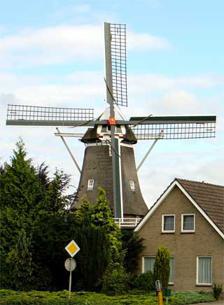
Building: De Arend, Coevorden
Country: Netherlands
Year built: 1894
De Arend Origin Mill name De Arend Mill location Krimweg 60, 7741 KK, Coevorden Coordinates 52°39′34″N 6°43′28″E / 52.65944°N 6.72444°E / 52.65944; 6.72444 Operator(s) Gemeente Coevorden Year built 1894 Information Purpose Corn mill Type Smock mill Storeys Three-storey smock Base storeys Two-storey base Smock sides Eight-sided smock No. of sails Four sails Type of sails Common sails Windshaft Cast iron Winding Tailpole and winch No. of pairs of millstones Two pairs Size of millstones 1.50 metres (4 ft 11 in) De Arend (English The Eagle ) is a smock mill in Coevorden , Netherlands . It was built in 1894. The mill is listed as a Rijksmonument , number 11493. History De Arend was built by millwrights Ritsema Brothers of Stroobos , Friesland for J B Soppe. It later passed into the ownership of H Soppe. The Dutch magazine De Molenaar of 25 November 1969 stated that the mill was built in 1888. Thus the mill may have been moved here in 1894. In 1937, the mill was repaired and fitted with streamlined sails. The mill was sold to the municipality of Coevorden in 1976. It was in a poor state and overgrown with ivy. Restoration by millwright J D Medendorp of Zuidlaren was completed in 1977. Description For an explanation of the various items of machinery, see Mill machinery . De Arend is what the Dutch describe as an "achtkante stellingmolen" - an eight-sided smock mill with a stage. The mill has a two-storey brick base and a three-storey smock. The stage is 6.20 metres (20 ft 4 in) above ground level. The smock and cap are thatched . The cap is winded by a tailpole and winch. The four Common sails are carried on a cast-iron windshaft dating from 1863. They have a span of 20.50 metres (67 ft 3 in). The wooden clasp arm brake wheel has 59 cogs. It drives the wallower at the top of the upright shaft . The wallower has 31 cogs. At the bottom of the upright shaft , the great spur wheel with 85 cogs drives two lantern pinion stone nuts, each with 28 staves. References Wikimedia Commons has media related to De Arend, Coevorden .